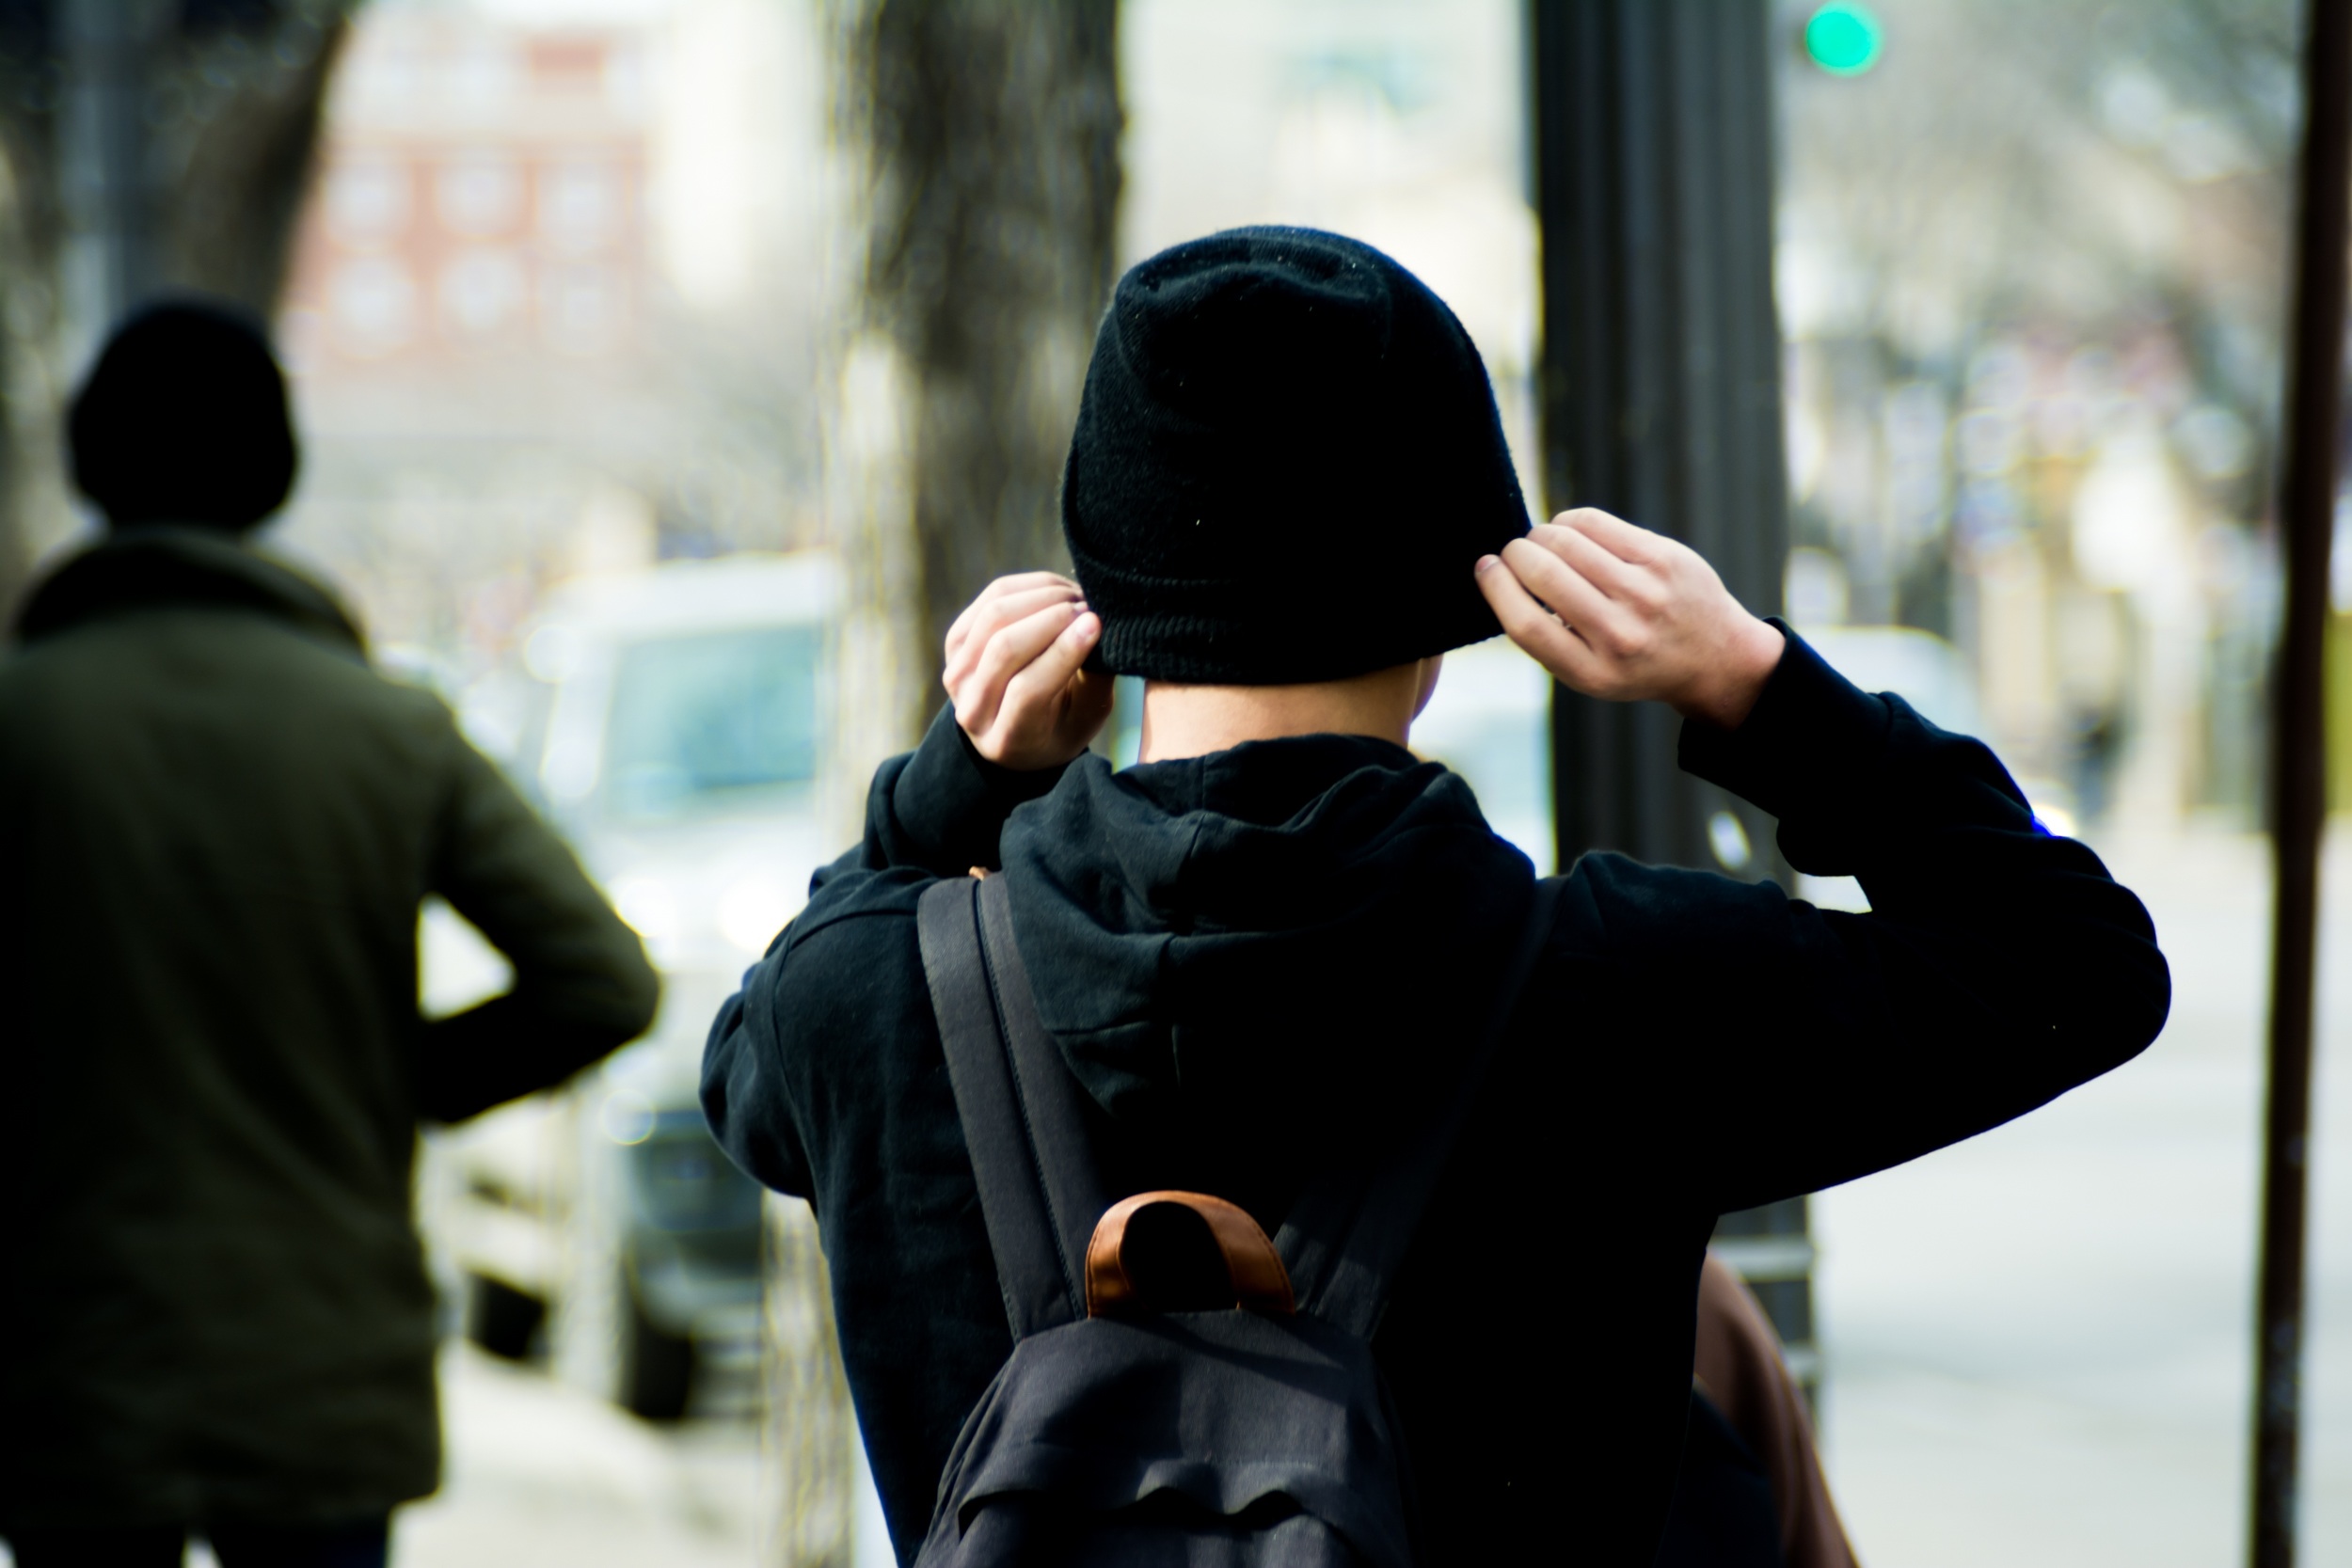
man, person, road, street, color, black, photograph, interaction